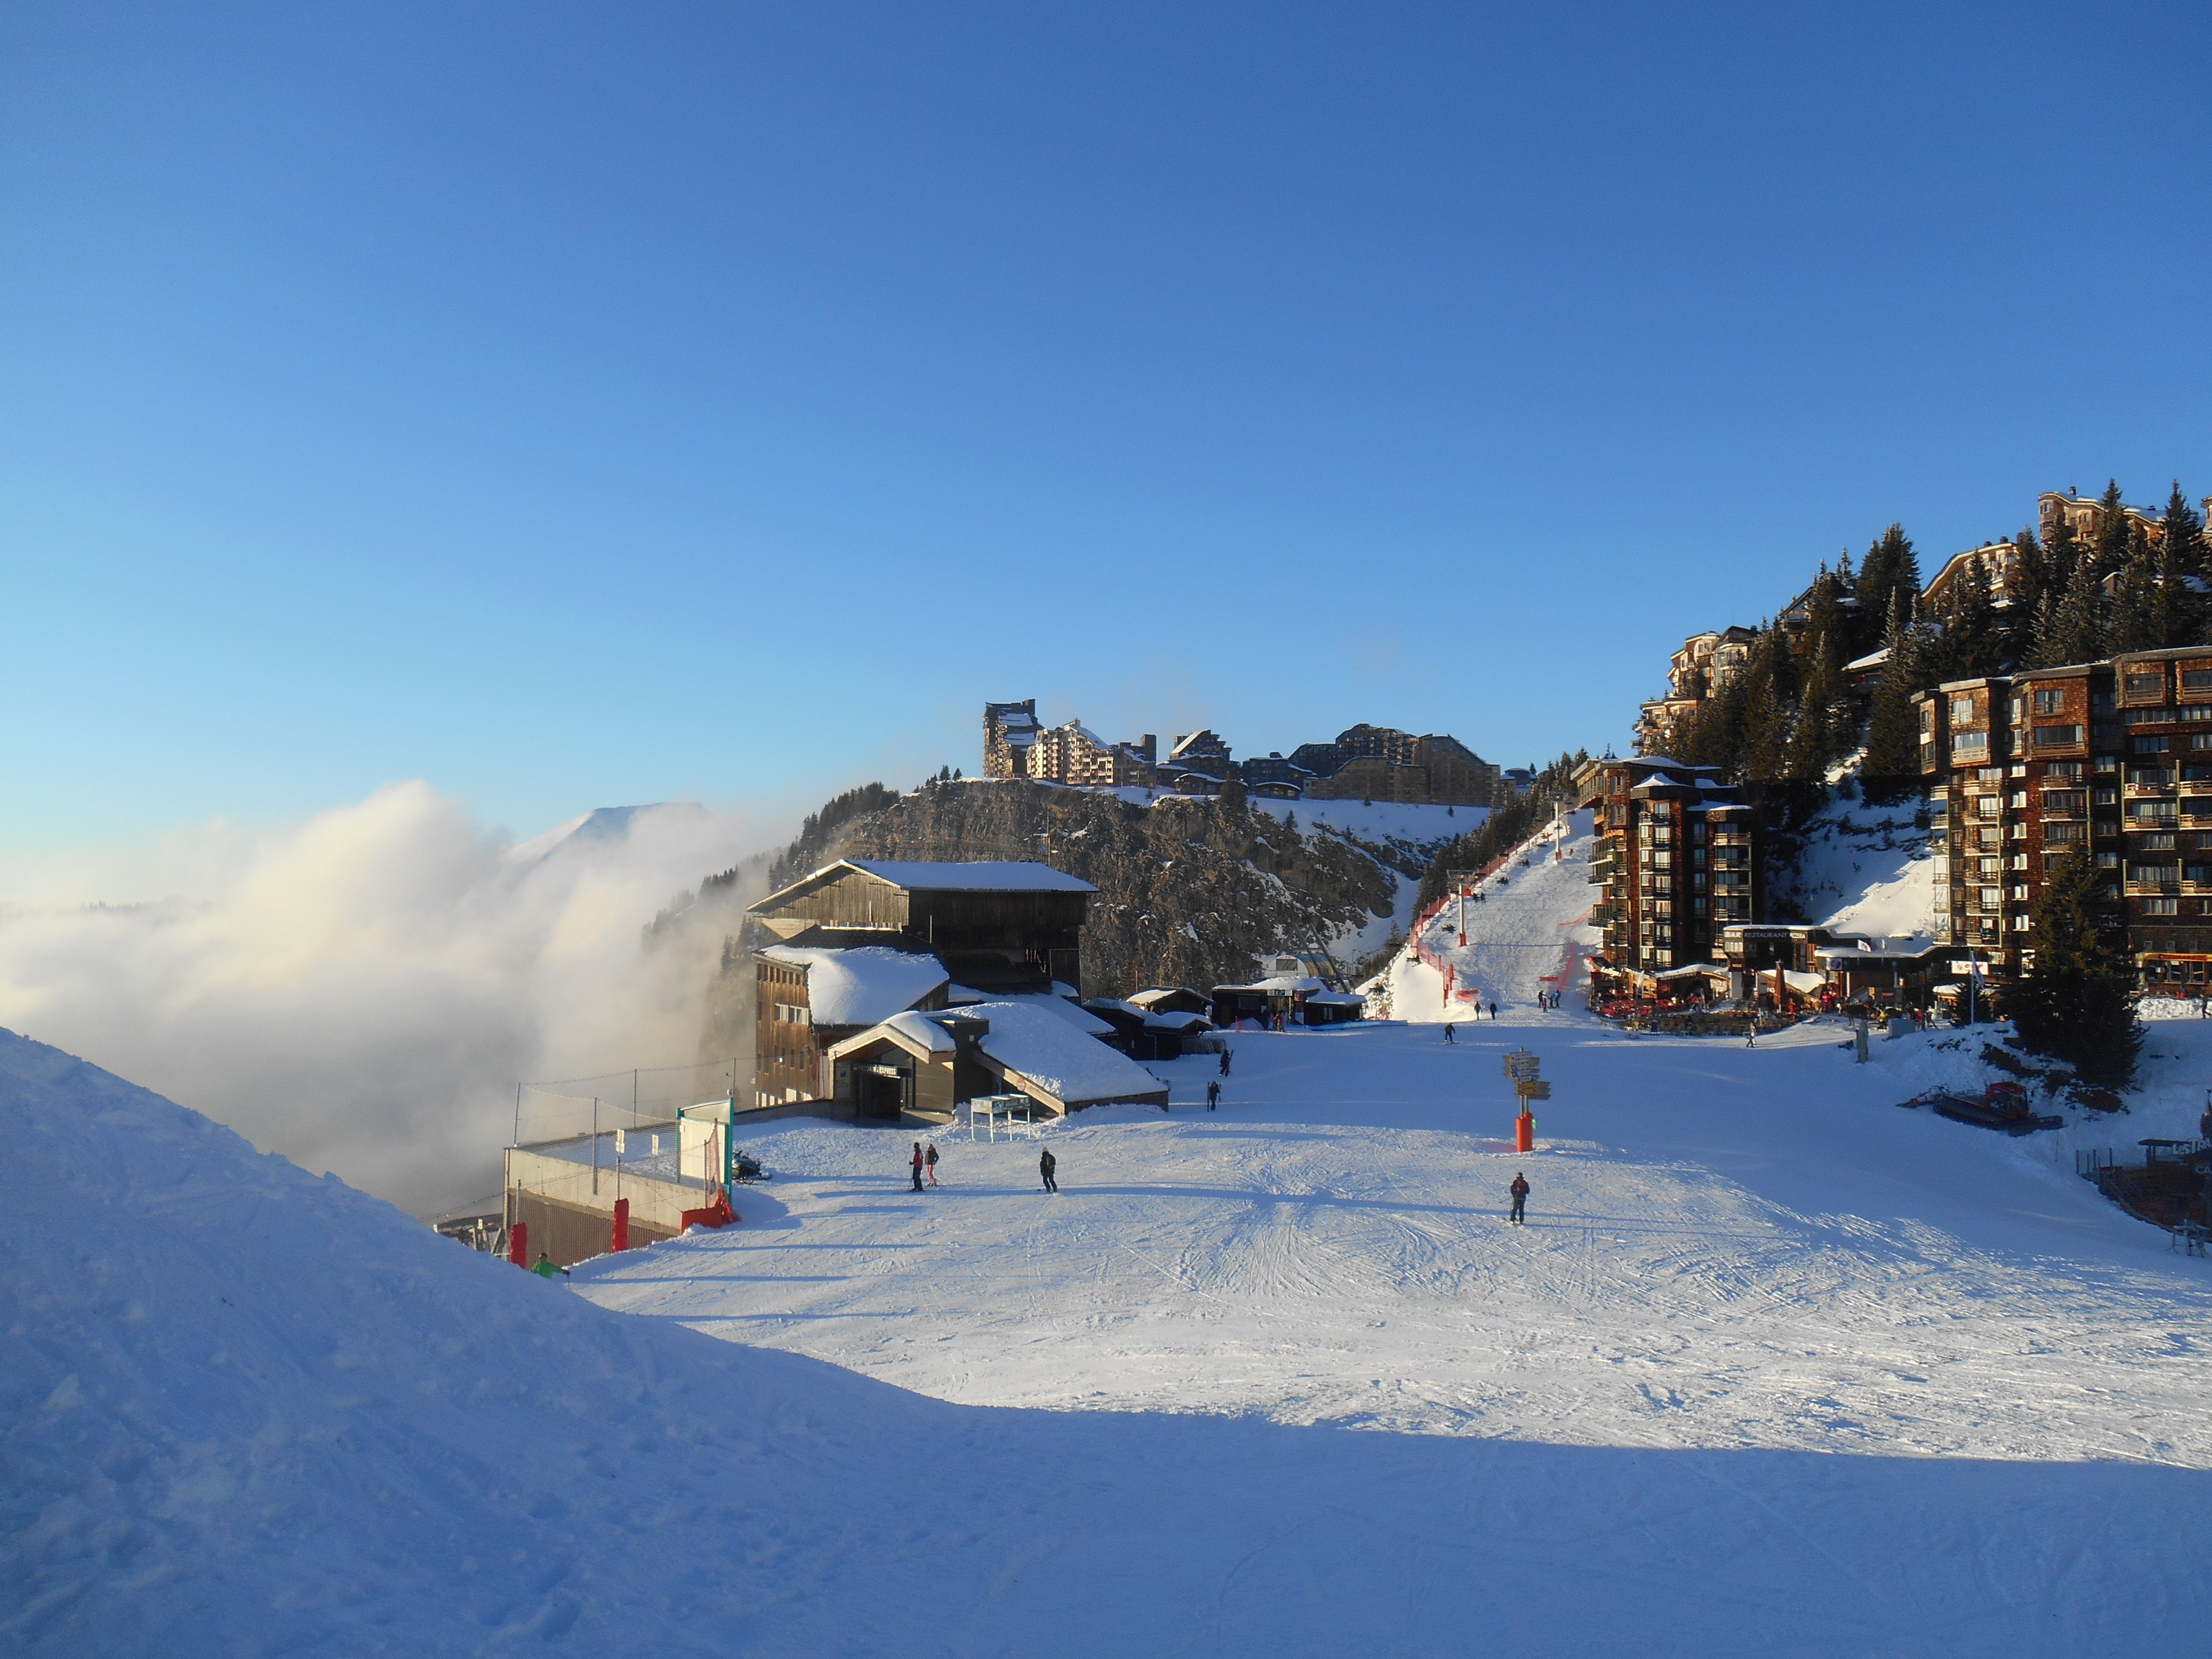
mountain, snow, cold, winter, cloud, sky, white, sport, mountain range, vacation, france, weather, skiing, season, sports equipment, winter sport, fun, resort, alps, ski, active, piste, skiers, avoriaz, ski equipment, mountainous landforms